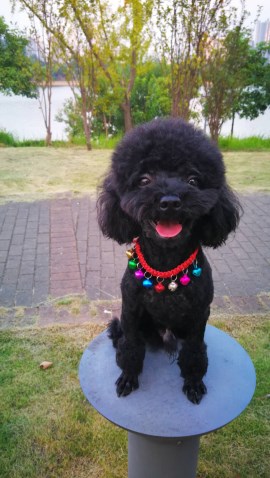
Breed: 2925-n000114-toy_poodle